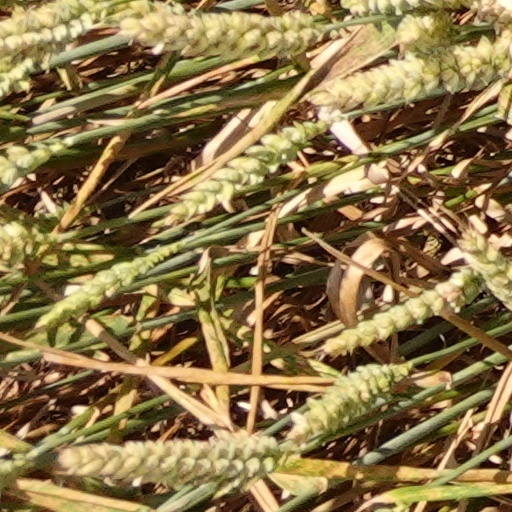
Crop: wheat